Patricio Cuevas-Parra

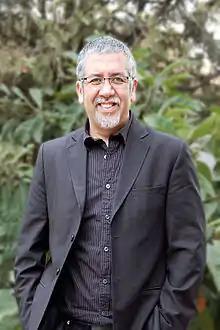
Dr Patricio Cuevas-Parra

Dr Patricio Cuevas-Parra was born in Chile. He holds a PhD in Social Policy from the University of Edinburgh, United Kingdom, a Master of Advanced Studies in Children's Rights from the University of Fribourg-UIKB, Switzerland, and a Master of International Relations. Patricio has worked in more than 20 countries, including long-term roles in Ecuador, Chile, Indonesia, Lebanon, Cyprus and the United Kingdom. At present, he is the Senior Global Policy Adviser for Child Participation and Rights with World Vision International where he leads strategies and programmes to ensure that children and young people are at the centre of the advocacy process and policy debate. Mr Cuevas-Parra manages research and information analysis on social justice issues affecting children and young people and assesses relevant national laws and regulations in light of international frameworks and instruments. He then translates his findings into social programmes and policies to improve the quality of life of children in developing countries. Within this area, much of the focus of his work has been to increase public awareness of the problems that affect children and young people, such as discrimination, social exclusion, injustice, violence and inequality. As part of his role, he has advised, designed and implemented advocacy and peace-building strategies focused on promoting the participation of the poorest and most excluded and discriminated against populations to influence social justice and public policy changes in multi-religious and conflict-prone contexts. His work, in particular, how to ethically and meaningfully engage children and young people in research, draws from the intensive specialist training he undertook as part of his Childhood Studies at the University of Edinburgh. Patricio also has a strong base in Social Policy from his studies at the School of Social and Political Science, University of Edinburgh, supported by the Centre for Research on Families and Relationships (CRFR).